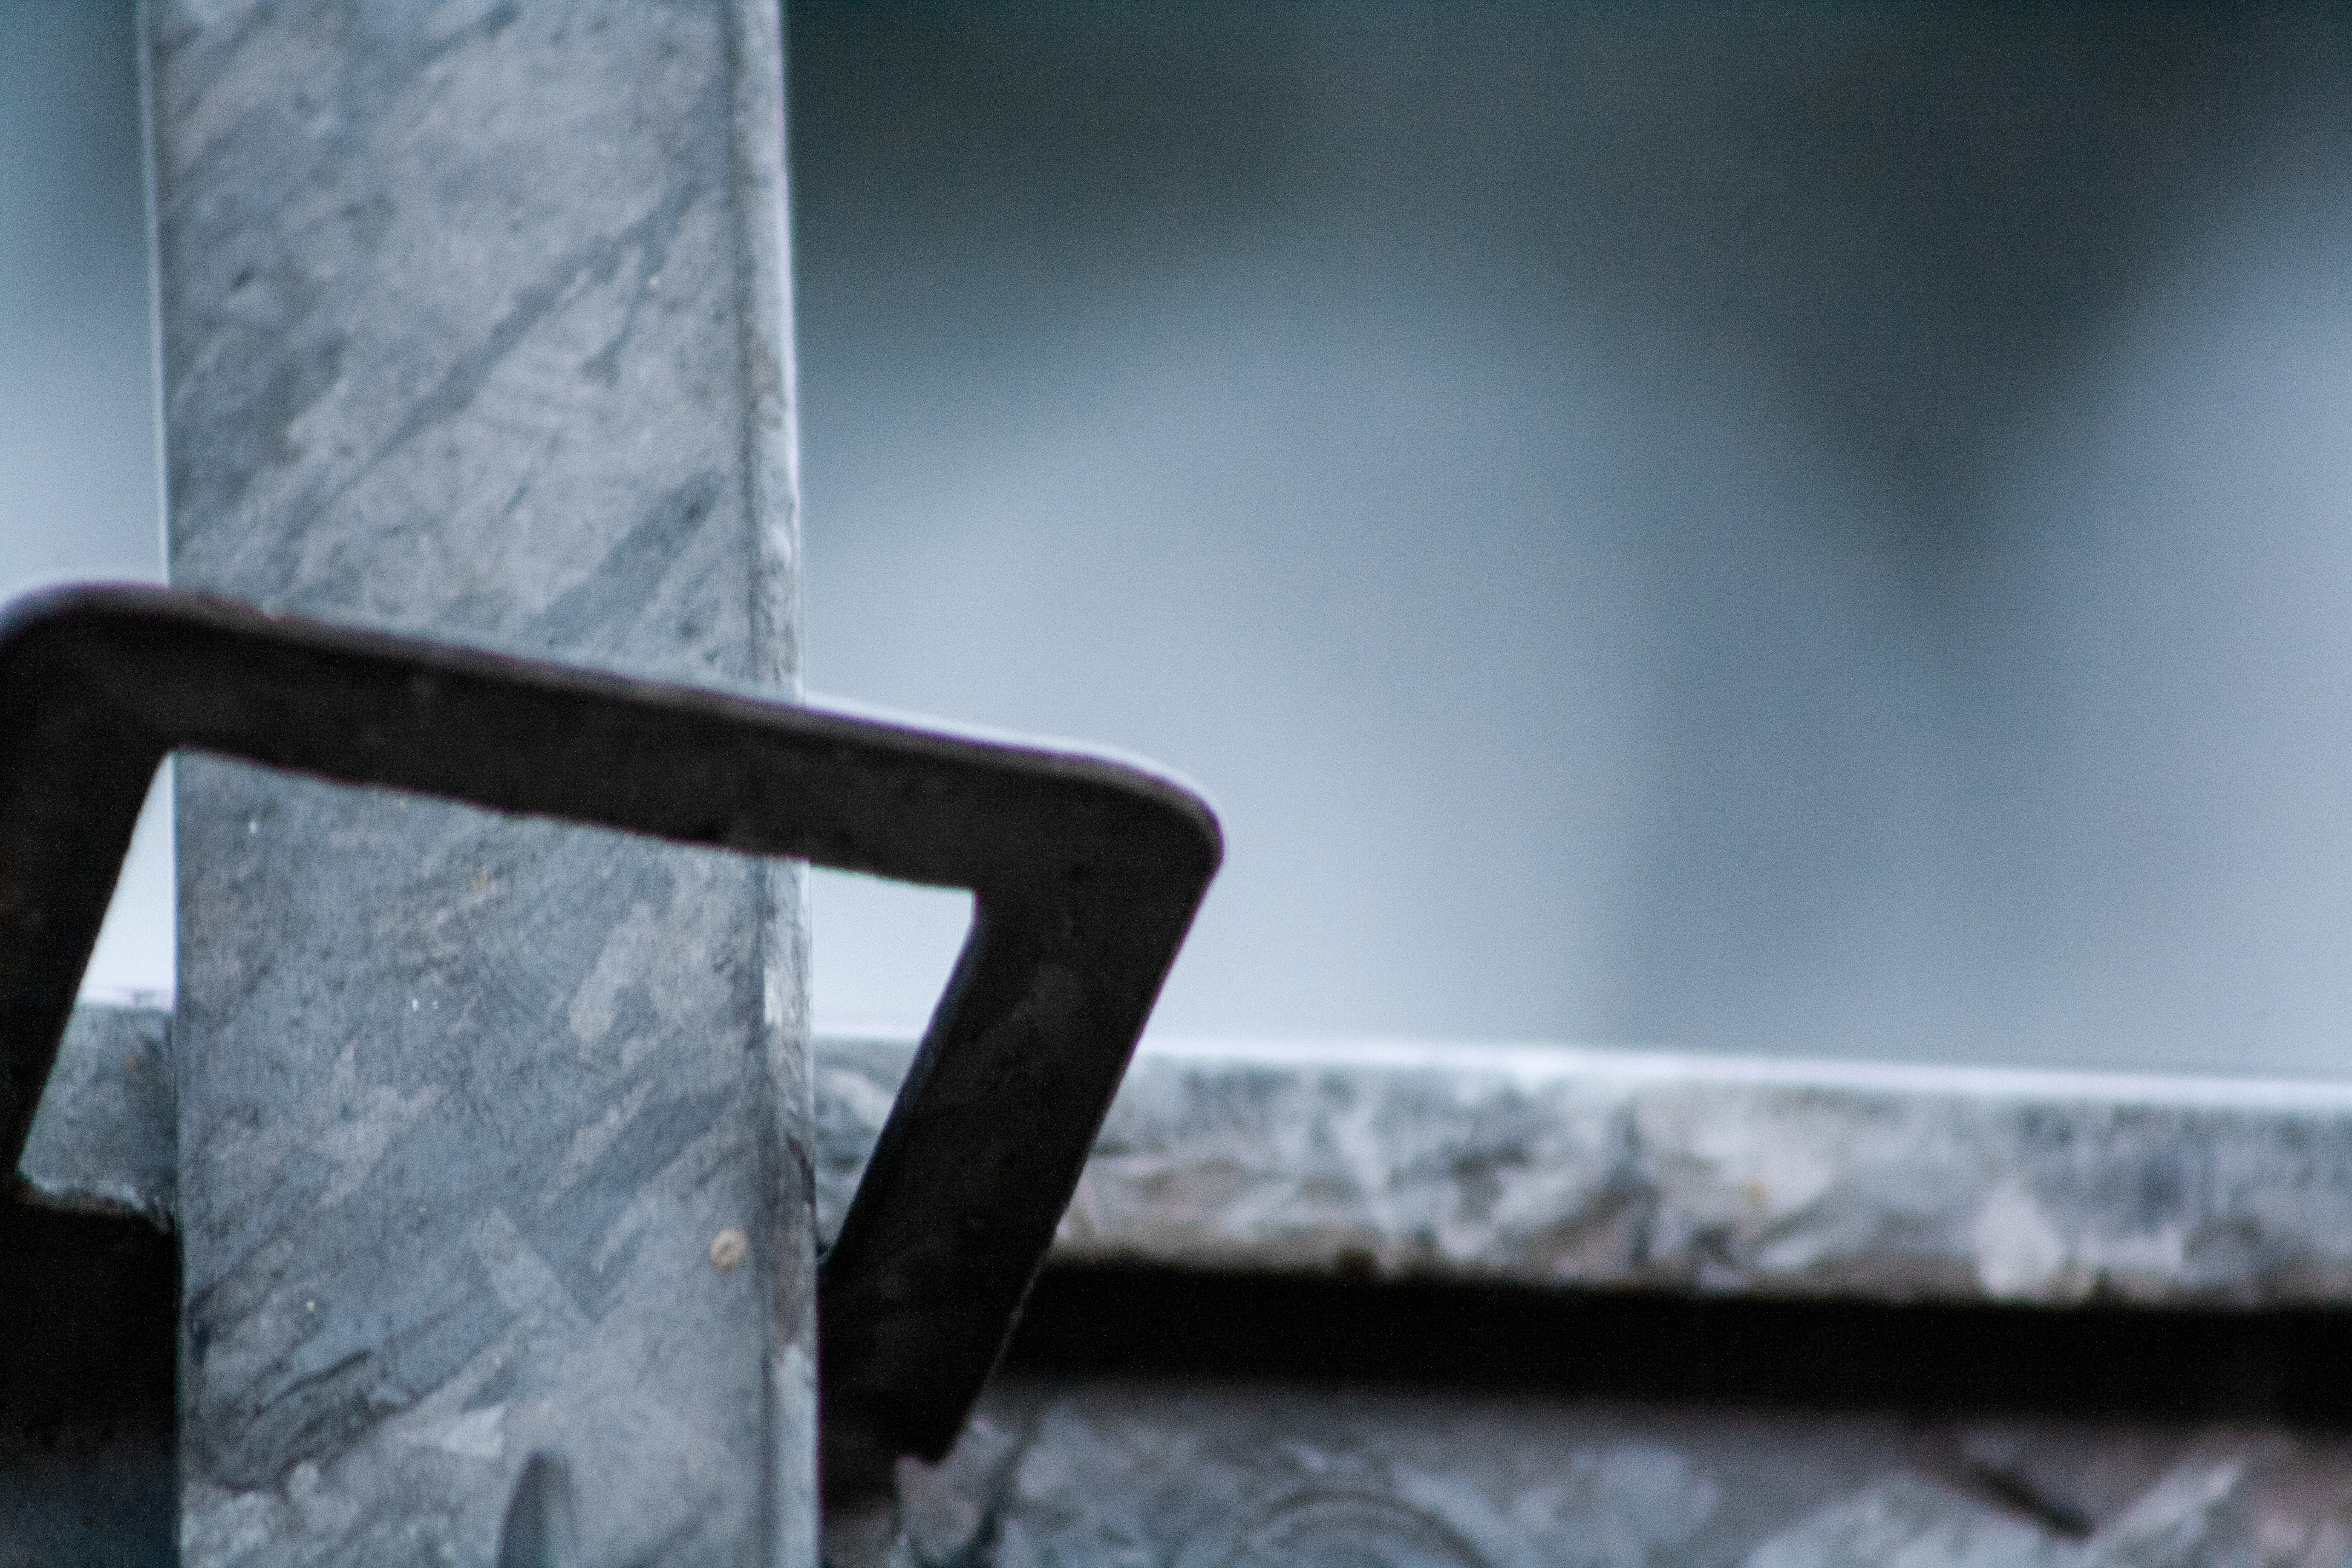
snow, light, white, window, blue, close up